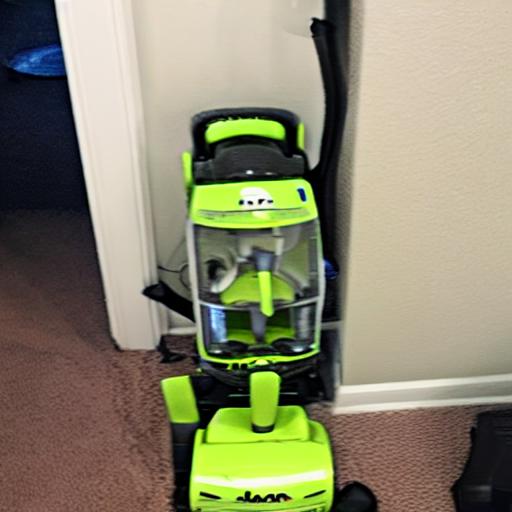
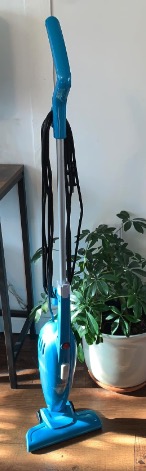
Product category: items_vacuum
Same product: no